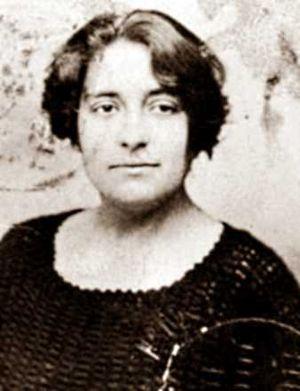
Lola Iturbe de son vrai nom Dolores Iturbe, né le 1er août 1902 à Barcelone et morte le 5 janvier 1990 à Gijon, est une anarcho-syndicaliste et féministe libertaire. Militante de la Confédération nationale du travail (Espagne), elle est parmi les fondatrices de mouvement féministe Mujeres Libres et participe activement à la Révolution sociale espagnole de 1936 ainsi qu'à la Résistance intérieure française.
Lola Iturbe de son vrai nom Dolores Iturbe Arizcuren, né le 1ᵉʳ août 1902 à Barcelone et morte le 5 janvier 1990 à Gijón, est une anarcho-syndicaliste et féministe libertaire espagnole.
Mujeres Libres est une organisation féministe libertaire espagnole.